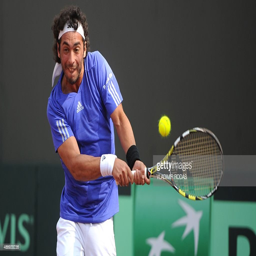
tennis player returns the ball to soccer player during their match .